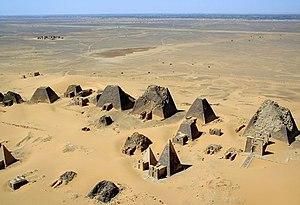
Vim Karénine est un écrivain et poète américain et français.